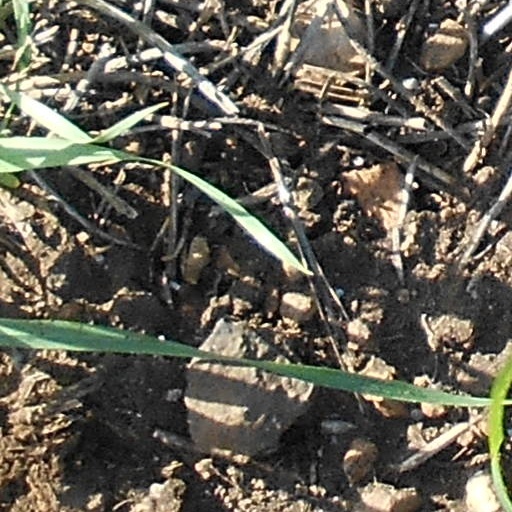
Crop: wheat